1924 Tour de France

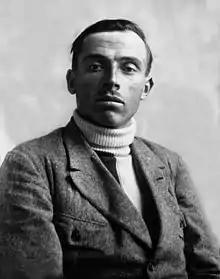
Ottavio Bottecchia, winner of the 1924 Tour de France

In 1924, there was a rule that the cyclists had to finish with everything they started with, and the officials suspected that Pélissier would start in the cold morning with many jerseys, and remove them once the day warmed up. The rule had been introduced in 1920, when all the cyclists were sponsored by the combined sponsor La Sportive, to prevent waste of material. Pélissier objected to the rule, on the ground that the jerseys that he wore were his own, and had not been provided by the sponsor.